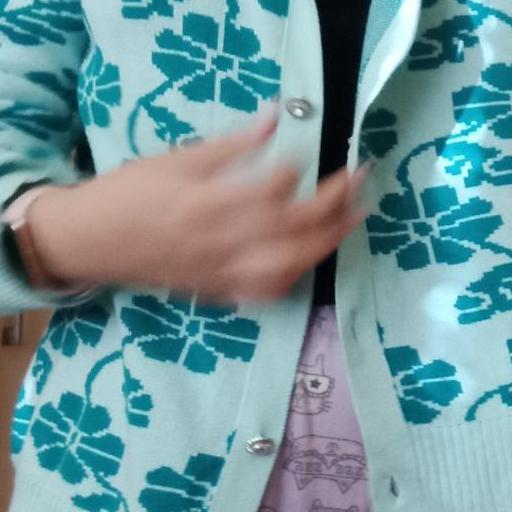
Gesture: no_gesture